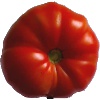
Label: Tomato 3